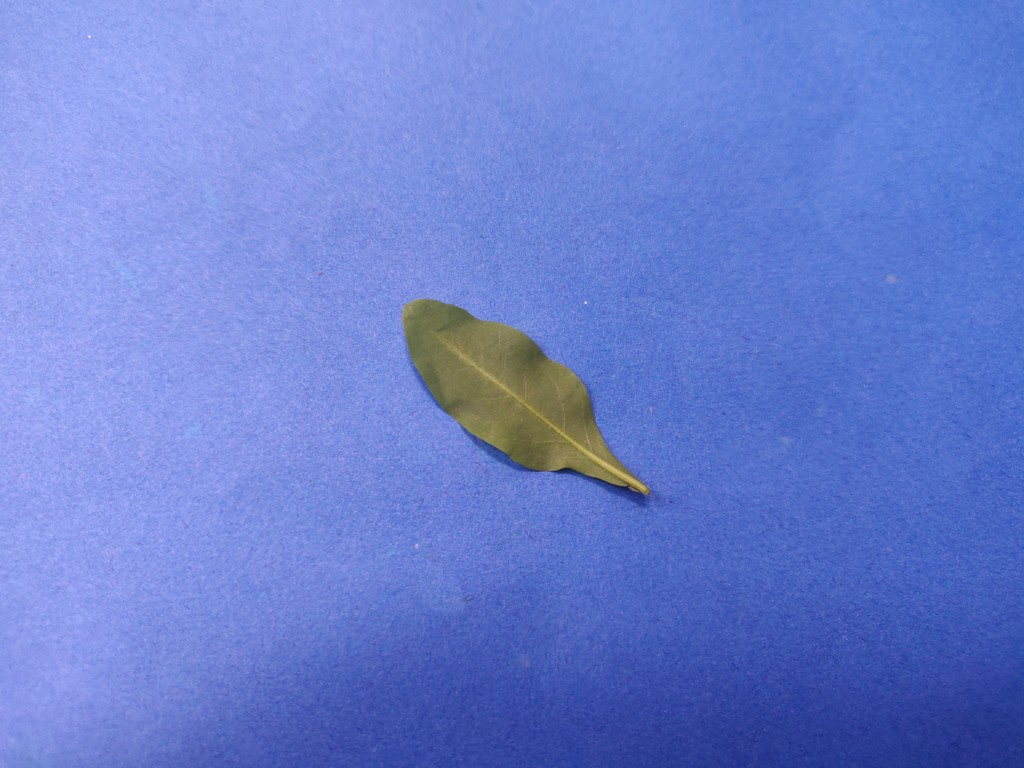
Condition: Healthy
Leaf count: single
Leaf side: back